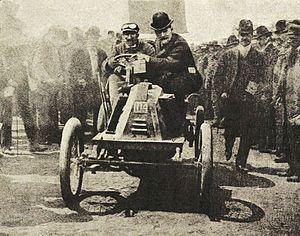
Louis Renault, première voiturette de Paris-Berlin 1901 - La Vie au Grand Air du 31 décembre 1903, p.979
Paris-Berlin est une course automobile organisée par l'Automobile Club de France, du 27 au 29 juin 1901, sur une distance de course de 1 105 kilomètres. Elle est considérée comme étant le VIᵉ Grand Prix automobile de l'A.C.F.. L'organisent conjointement les Automobile Club de France et d'Allemagne.